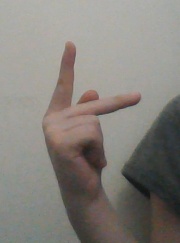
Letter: dha